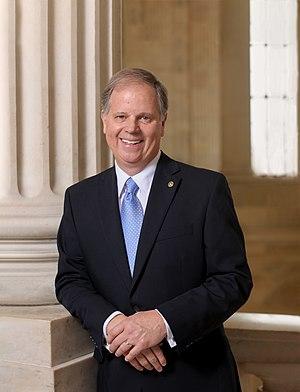
Gordon Douglas Jones, dit Doug Jones, né le 4 mai 1954 à Fairfield, est un avocat et homme politique américain, membre du Parti démocrate et sénateur de l'Alabama au Congrès des États-Unis depuis 2018. Il est auparavant procureur des États-Unis pour le district nord de l'Alabama de 1997 à 2001. Lors de l'ouverture de la 116ᵉ législature fédérale le 3 janvier 2019, il est le seul sénateur démocrate élu dans un État de la côte du Golfe.